Leonides of Alexandria

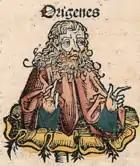
Origen, son of Leonides

Leonides of Alexandria (Greek: ) was a Greek early Christian martyr who lived in the second and early third centuries AD.